Leila (novel)

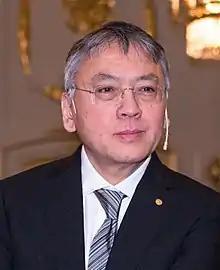
Kazuo Ishiguro's writing influenced Akbar to write the story from a female perspective.

Akbar had wanted to write since his childhood and retire as a journalist to pursue a writing career. He wanted to depict the political changes that can "have a devastating impact on people's lives" by humanising the impact. He said that he was drawn by the "isolated, insular experience" of cities like Delhi and Mumbai: "In today's India, there are forces at work which are beyond our immediate control. There are huge, overarching political changes that can have personal ramifications, and can go on to devastate lives." He started writing with the idea of a mother and a daughter being separated.